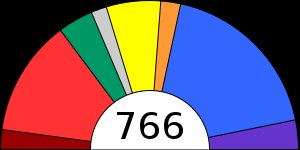
Det Europæiske Folkepartis Gruppe (Kristelige Demokrater)
Parlamentets mandatfördelning;      EPP's andel af mandaterne siden 2009.
Gruppen for Det Europæiske Folkeparti er en centrum-højre-gruppe i Europa-Parlamentet, der består af Europæisk Folkeparti. Gruppen består af 265 medlemmer fra både konservative og kristendemokratiske partier og er således parlamentets største. Dens formand er Joseph Daul fra Frankrig.